Farewell to the Duman River

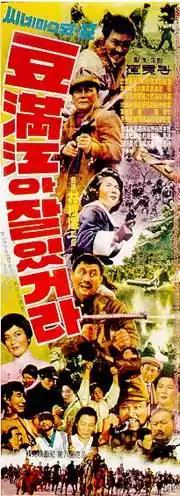
Poster to "Farewell to the Duman River" (1962)

Farewell to the Duman River is a 1962 South Korean film. Directed by Im Kwon-taek in his directorial debut, it became a huge hit, establishing his reputation as a director and ensuring him a career in the film industry for the next decade.